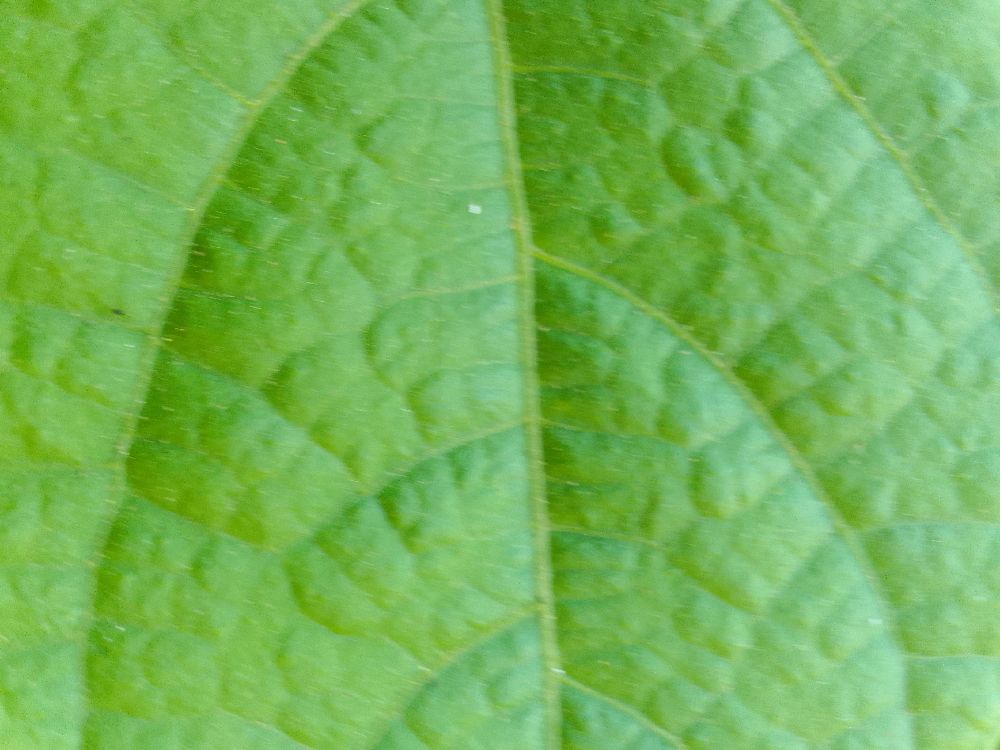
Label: healthy